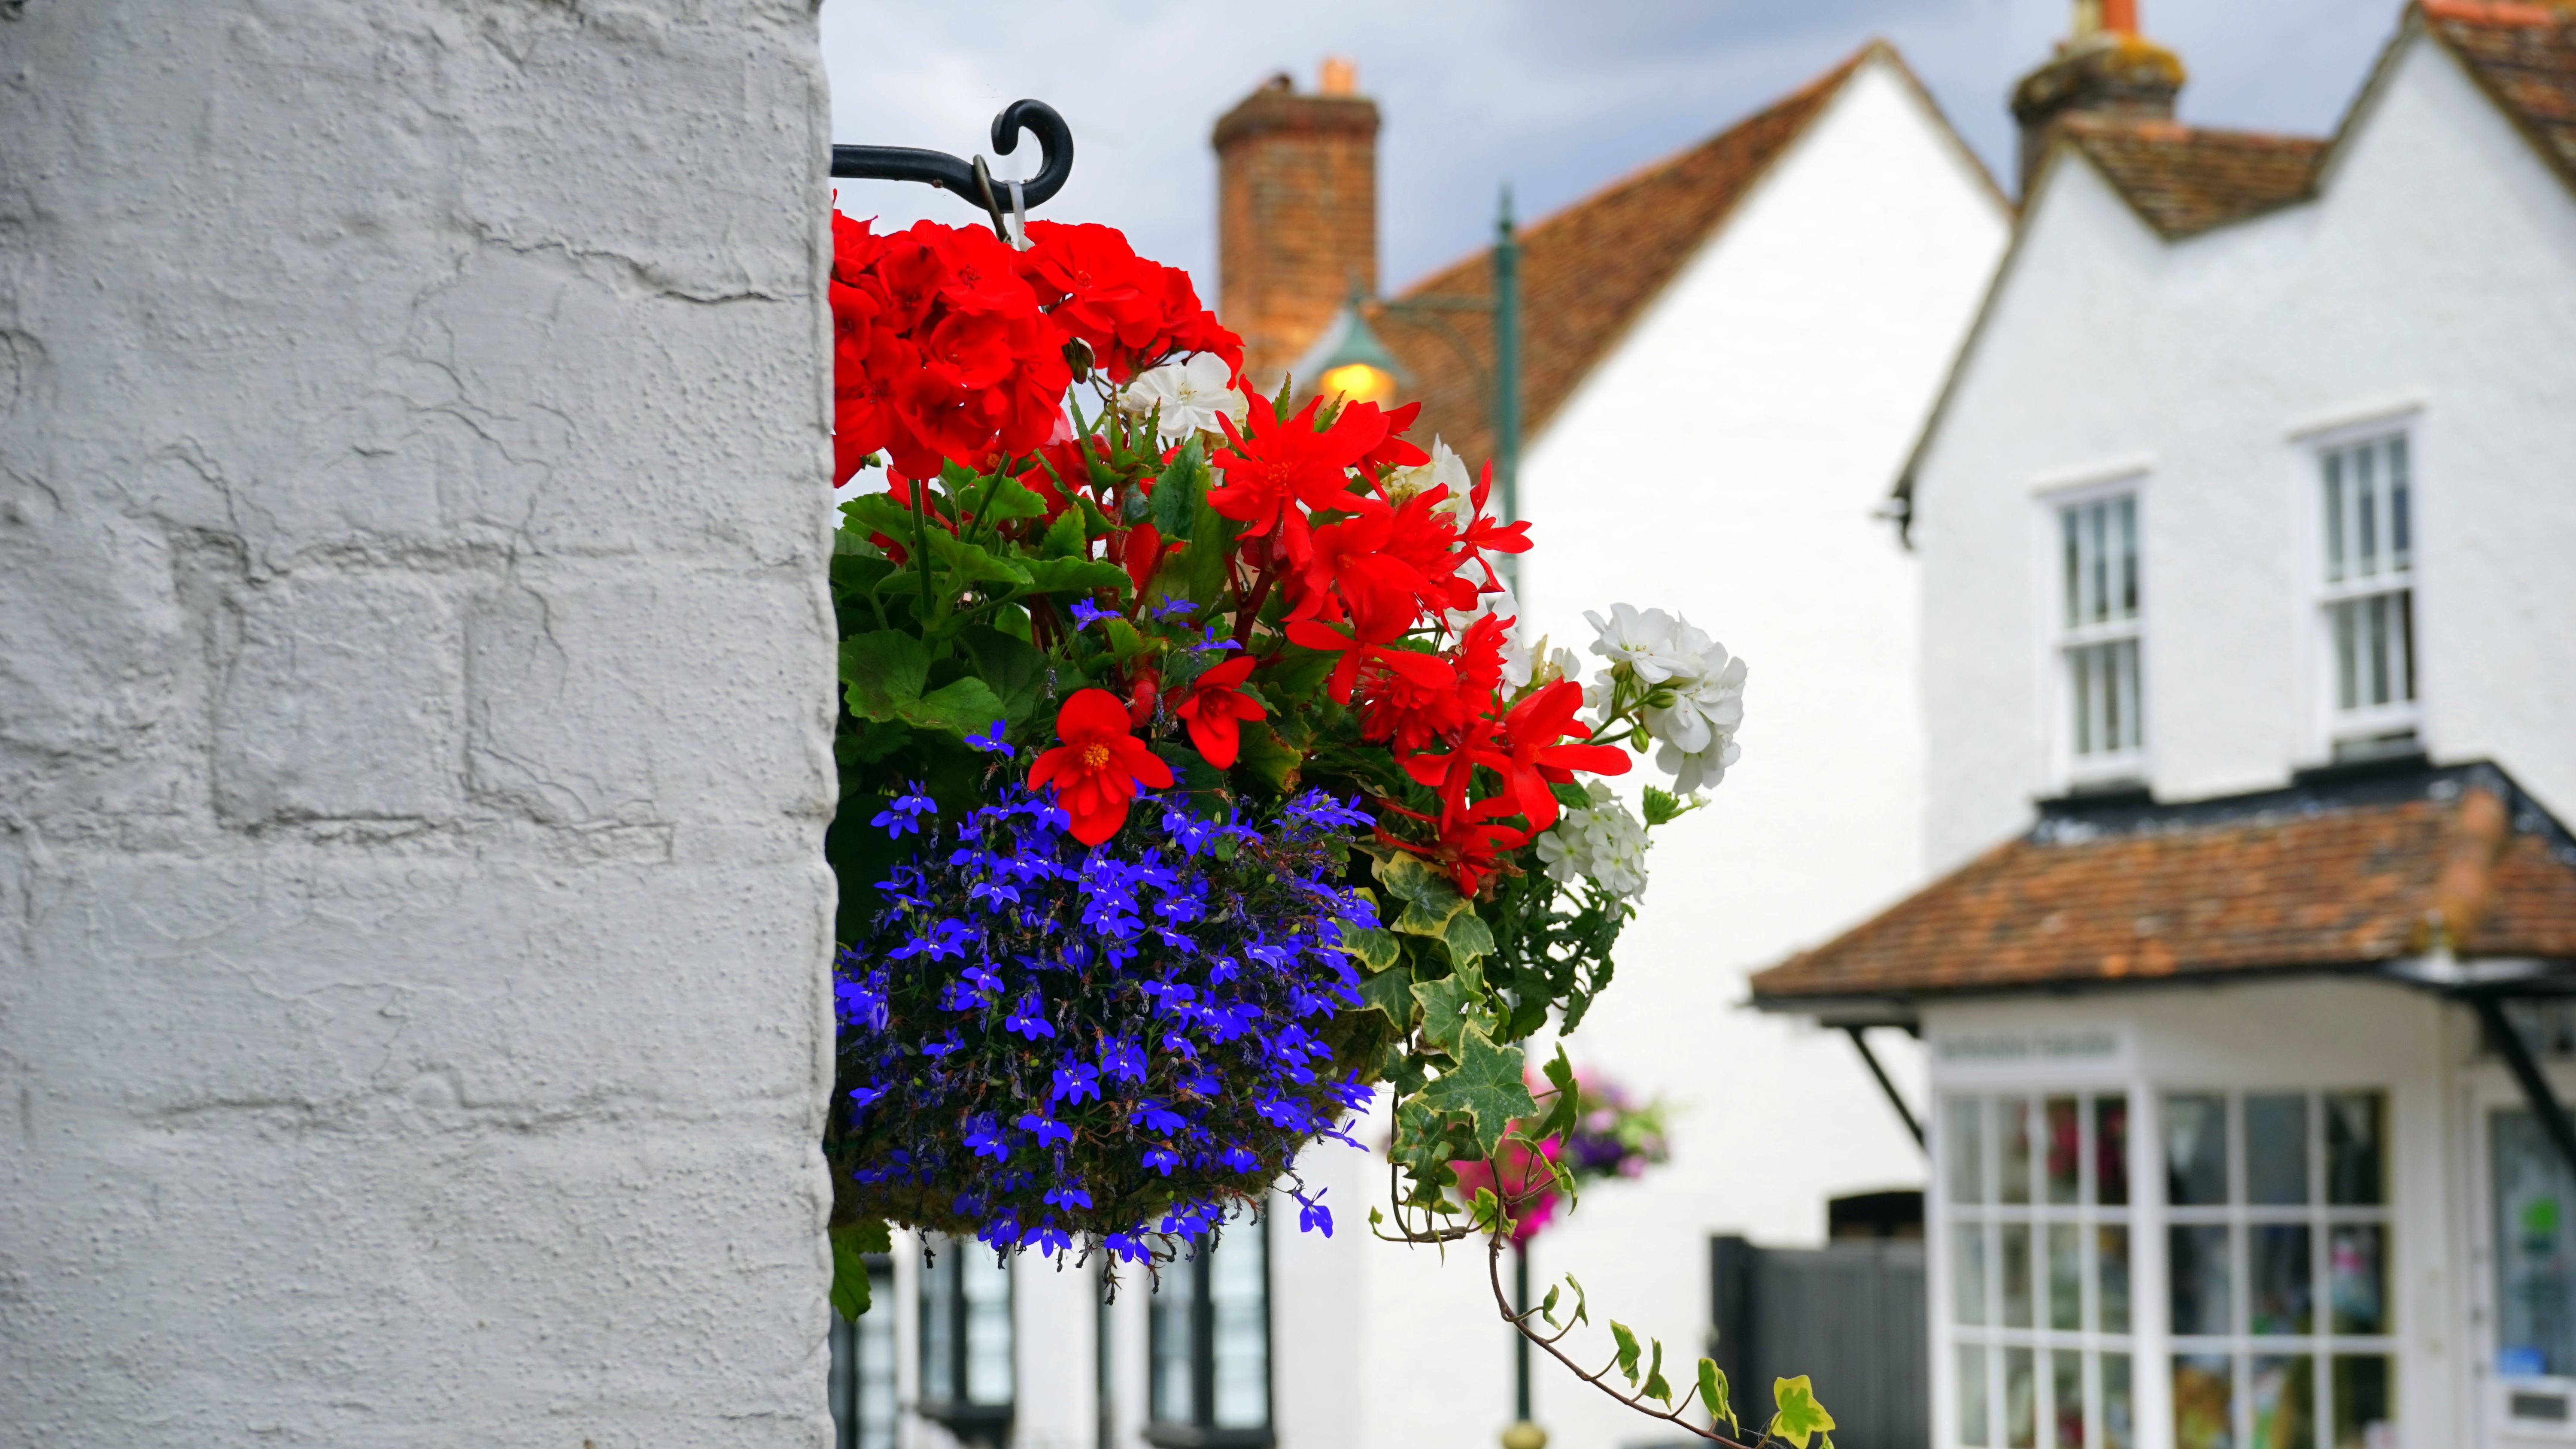
nature, outdoor, branch, blossom, growth, plant, bunch, street, vintage, house, sidewalk, flower, bloom, window, town, old, pot, summer, floral, aroma, europe, decoration, shop, spring, green, red, color, natural, fresh, blooming, exterior, colorful, brick, flora, season, botanical, freshness, brick wall, flowers, christmas decoration, sunny, gardening, decorative, seasonal, day, fragrant, floristry, scent, fragrance, retail